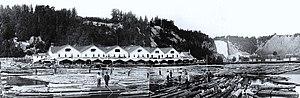
Photographie, Vue panoramique de la chute Montmorency et de la scierie, chute Montmorency, QC, vers 1887, Anonyme, Papier albuminé, 25 x 20 cm
Le chemin de fer Québec, Montmorency & Charlevoix est construit au Canada en 1889 par l'entrepreneur ferroviaire Horace Jansen Beemer pour desservir le site touristique de la chute Montmorency, la basilique Sainte-Anne-de-Beaupré, les huit villages qui s'étendent de la ville de Québec à Beaupré ainsi que les industries locales. D'une longueur de 43 km, le chemin de fer qui a changé plusieurs fois de nom et de propriétaire, existe toujours mais n'est plus utilisé au centre-ville de Québec. En 1919, la voie a été prolongée jusqu'à la ville de Clermont près de la rivière Malbaie et couvre une distance de 148 km.